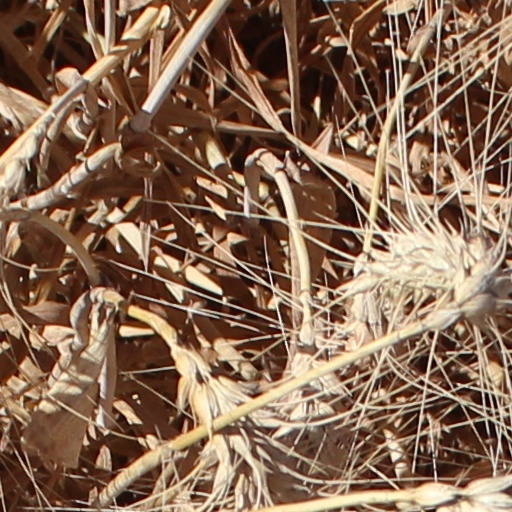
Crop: wheat